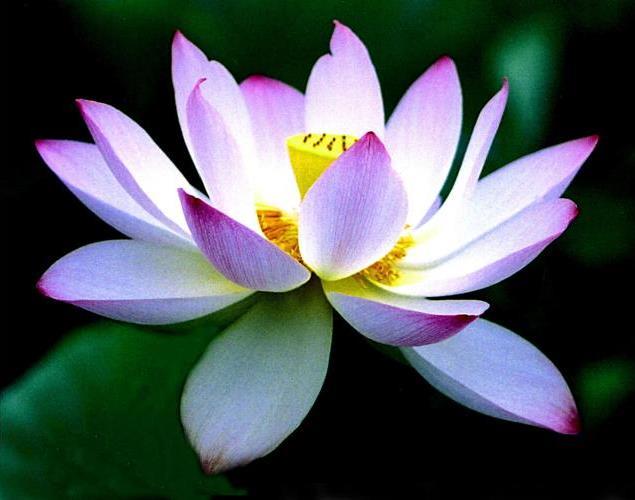
Label: lotus